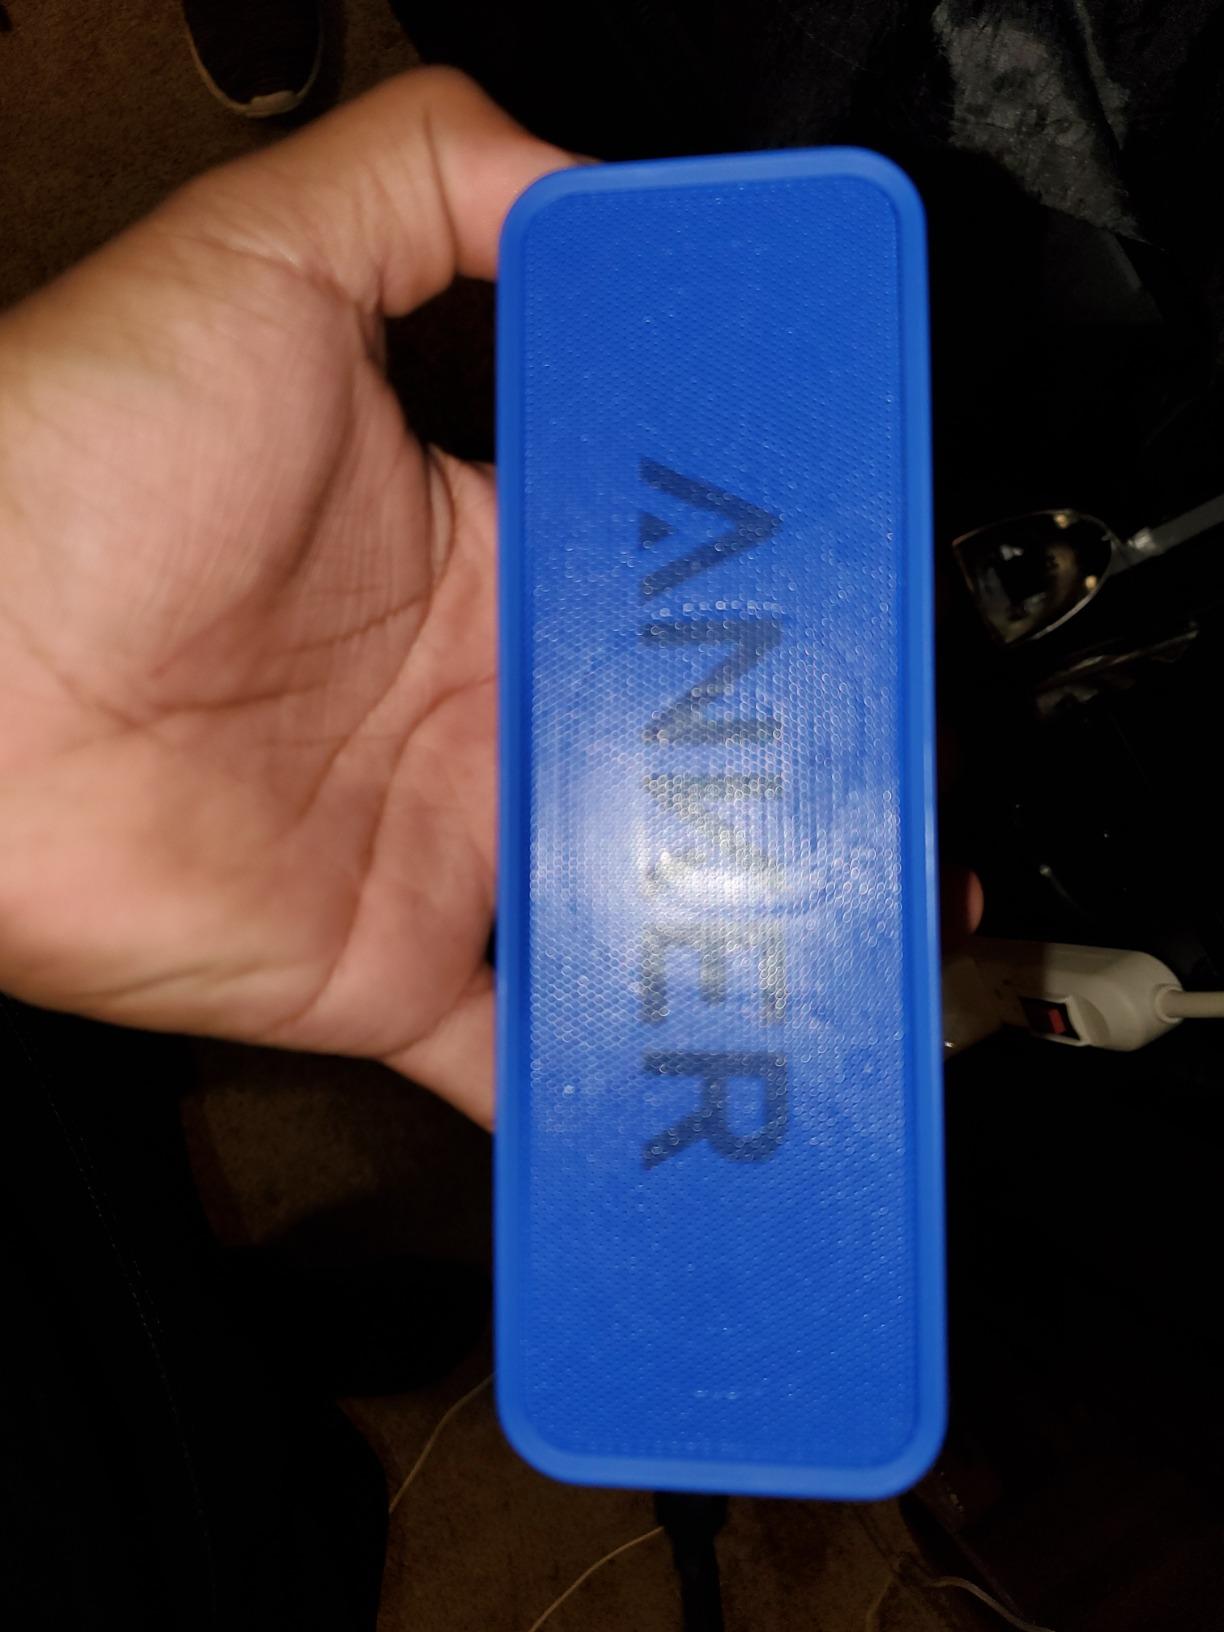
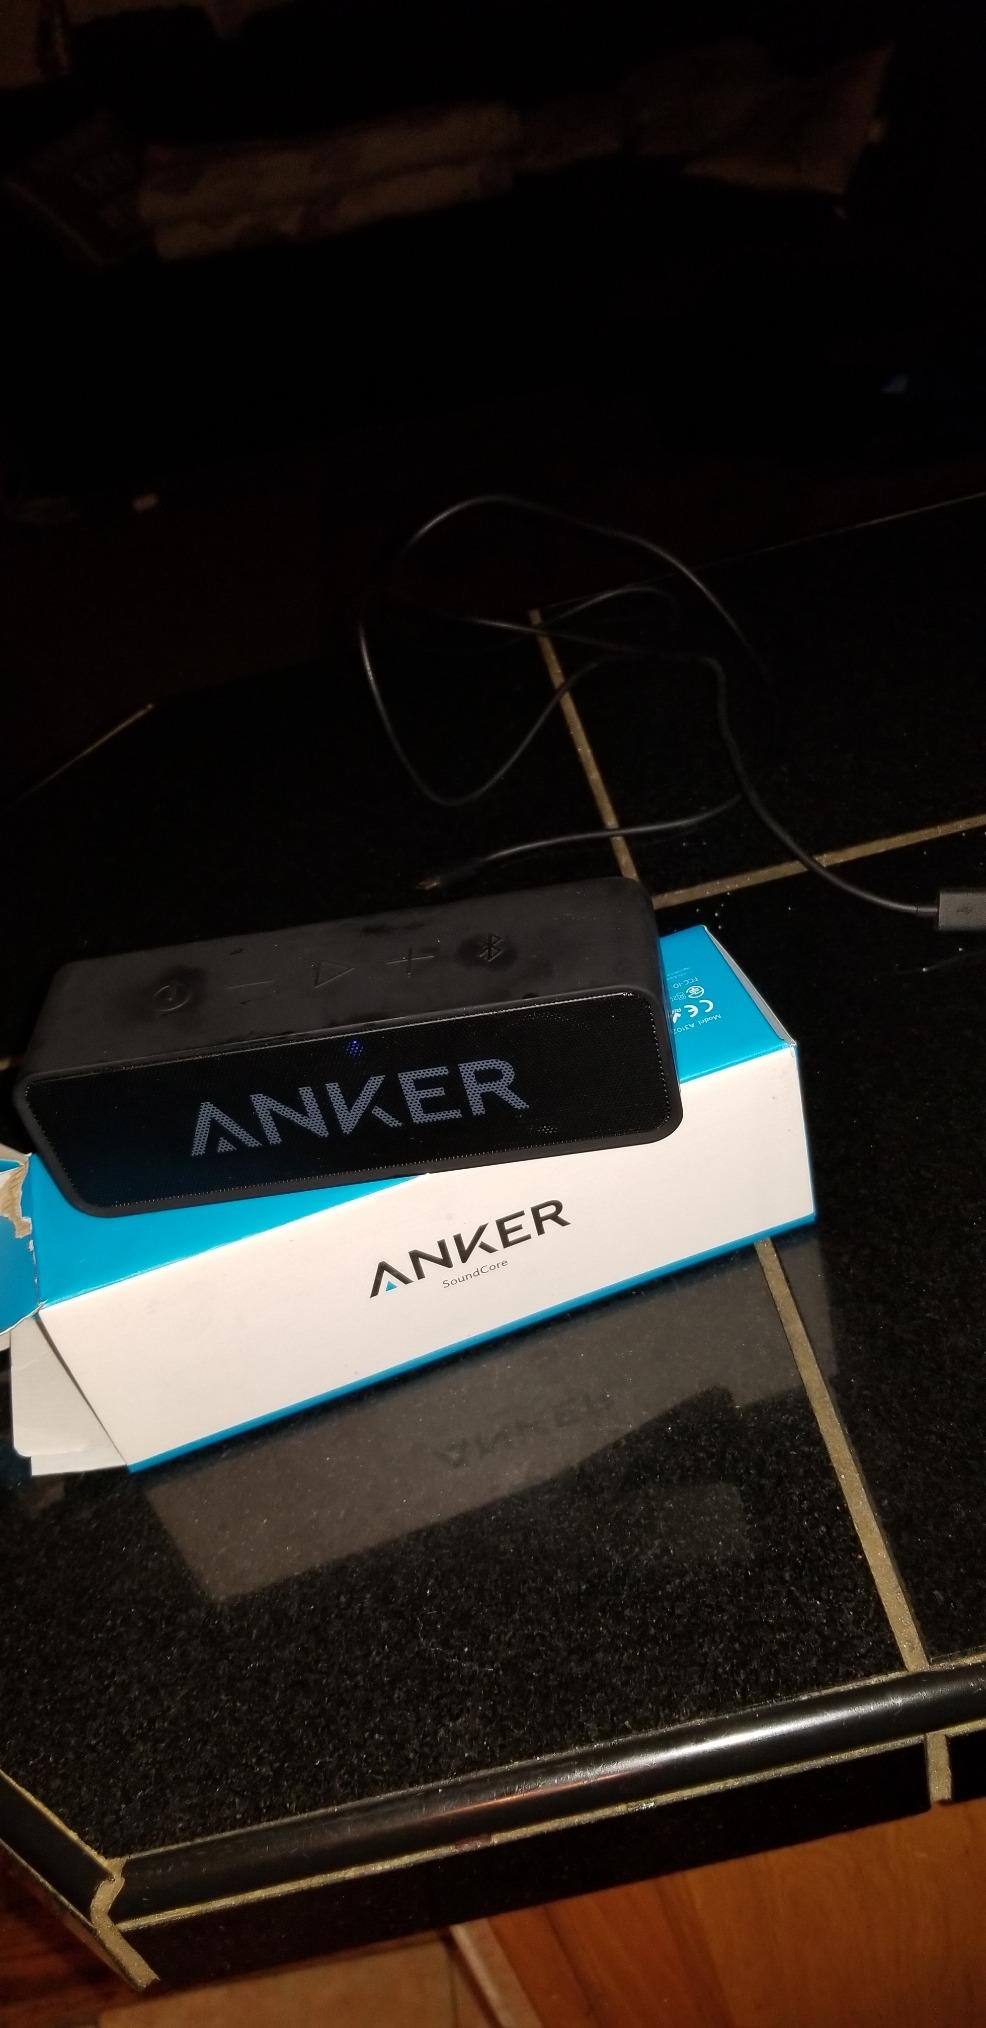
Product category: speaker
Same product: no